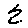
Label: 2